Jorge L. Alonso

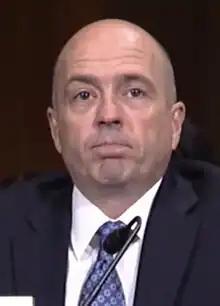

Jorge Luis Alonso (born April 1966) is a United States district judge of the United States District Court for the Northern District of Illinois and former Illinois state judge.